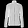
Label: Coat